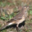
Label: bird